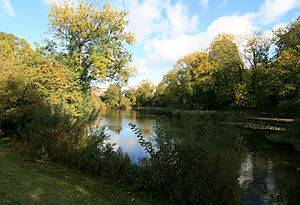
Østre Anlæg (København)
Østre Anlæg
Østre Anlæg er en offentlig park i København. Det var engang en del af Københavns fæstningsværker. Parken er anlagt af landskabsgartner H.A. Flindt, der også designede Ørstedsparken og Botanisk Have på det tidligere voldterræn.